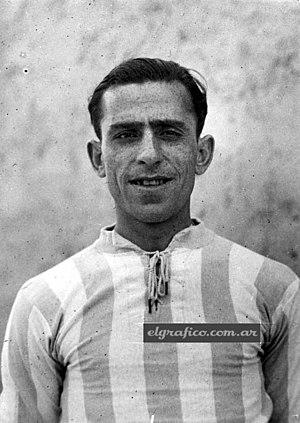
Fernando Paternoster, né le 24 mai 1903 à Pehuajó, mort le 6 juin 1967 à Buenos Aires, était footballeur argentin, qui évoluait au poste de défenseur au Racing Club de Avellaneda et en équipe d'Argentine.